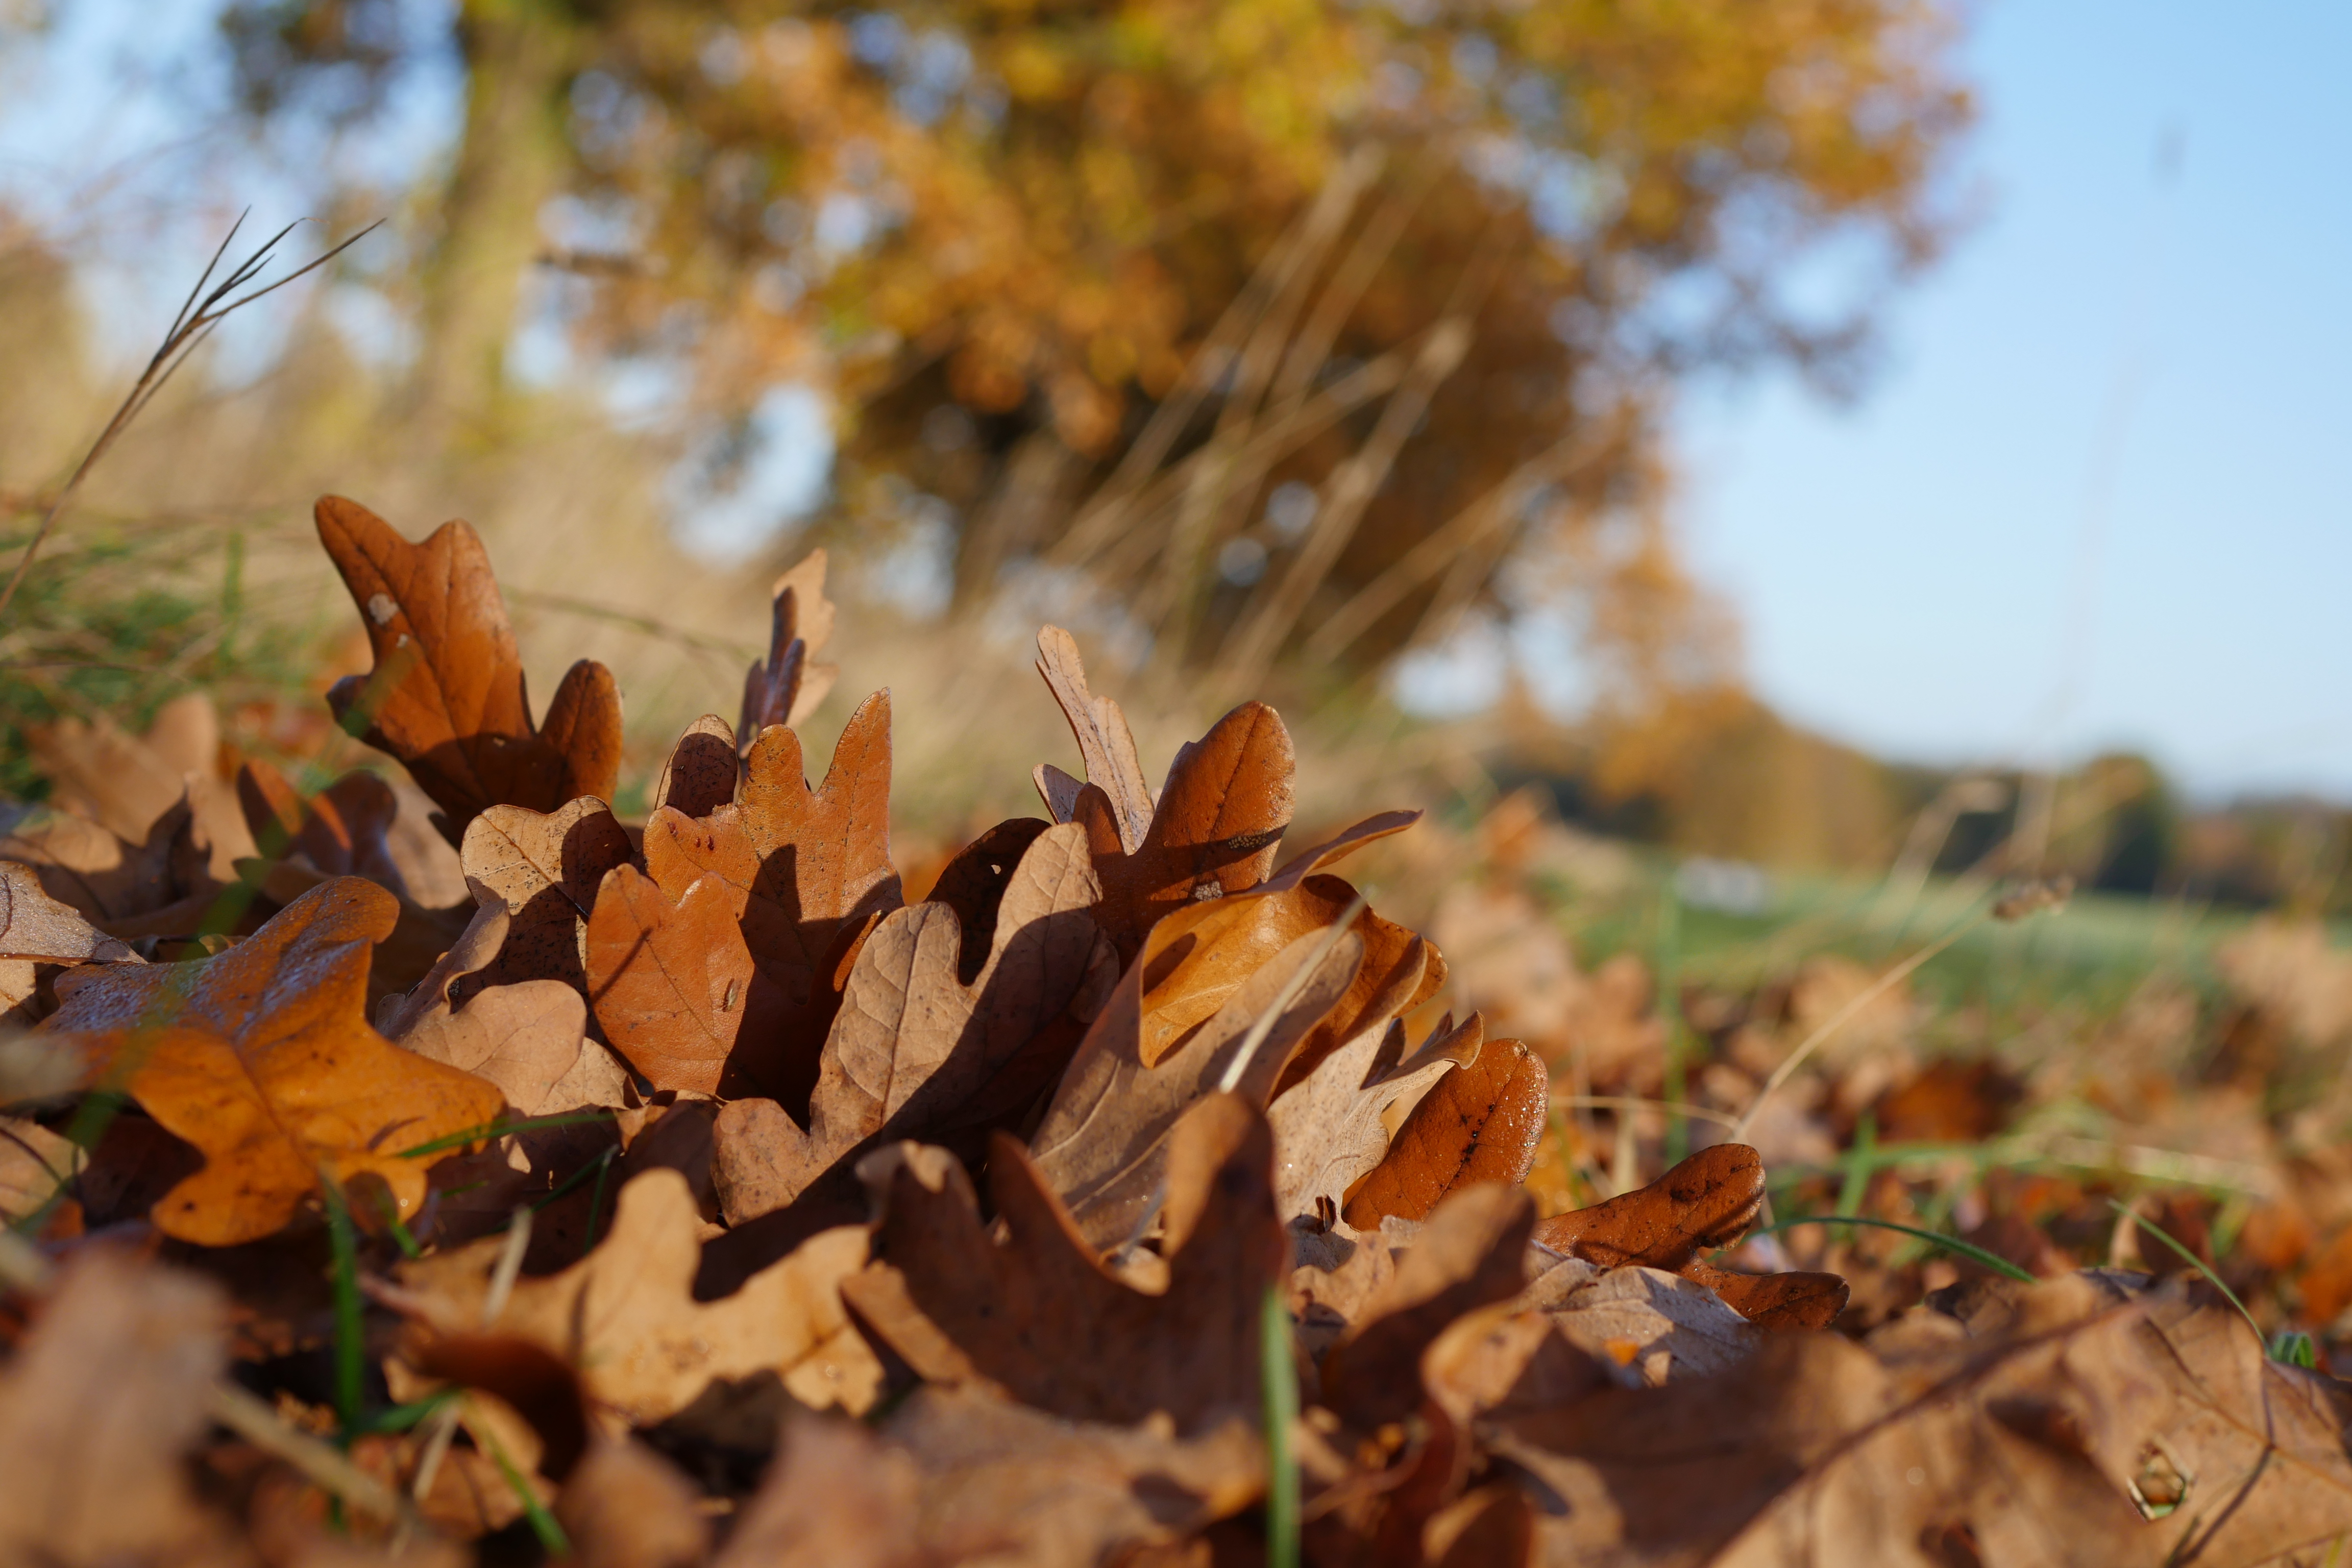
tree, nature, grass, branch, plant, sunlight, leaf, flower, autumn, soil, flora, season, maple leaf, deciduous, flowering plant, woody plant, land plant